Levitical city

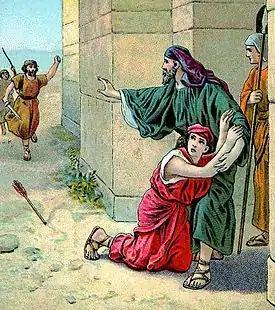
Cities of Refuge (illustration from a Bible card published 1901 by the Providence Lithograph Company)

In the Hebrew Bible, the Levitical cities were 48 cities in ancient Israel set aside for the tribe of Levi, who were not allocated their own territorial land when the Israelites entered the Promised Land.